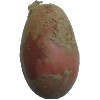
Label: red_potato